Muhammad II of Khwarazm

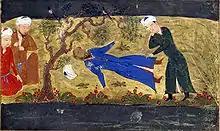
Muhammad II's death, depicted in a 1430 manuscript of the "Jami' al-tawarikh" by Rashid-al-Din Hamadani

In 1218, a small contingent of Mongols crossed borders in pursuit of an escaped enemy general. Upon successfully retrieving him, Genghis Khan made contact with the Shah. Having only recently conquered two-thirds of the Jin dynasty and capturing Beijing, Genghis was looking to open trade relations, but having heard exaggerated reports of the Mongols, the Shah believed this gesture was only a ploy to invade "his" land. Genghis sent emissaries to Khwarazm (reports vary – one stating a group of 100 Muslim merchants with a single Mongol leading them, others state 450) to emphasize his hope for a trade road. The Shah, in turn, had one of his governors (Inalchuq, his uncle) openly accuse the party of spying, seized their rich goods, and the party was executed.